DNA Doe Project

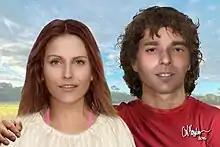
Reconstruction of Pamela Buckley and James Freund by Carl Koppelman

On August 9, 1976, a pair of young adults were found on a narrow frontage road between Sumter and Florence, South Carolina. They had been shot multiple times. The DDP was contacted on July 24, 2019, to assist with identification, and both were identified on January 19, 2021.